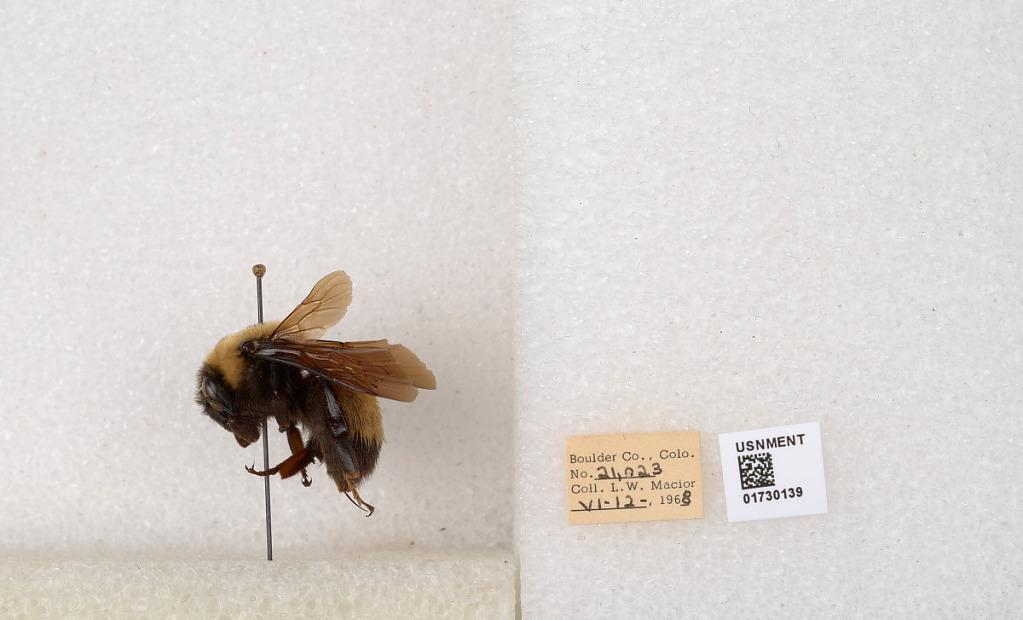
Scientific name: Bombus (Bombus) nevadensis Cresson